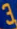
Number: 3